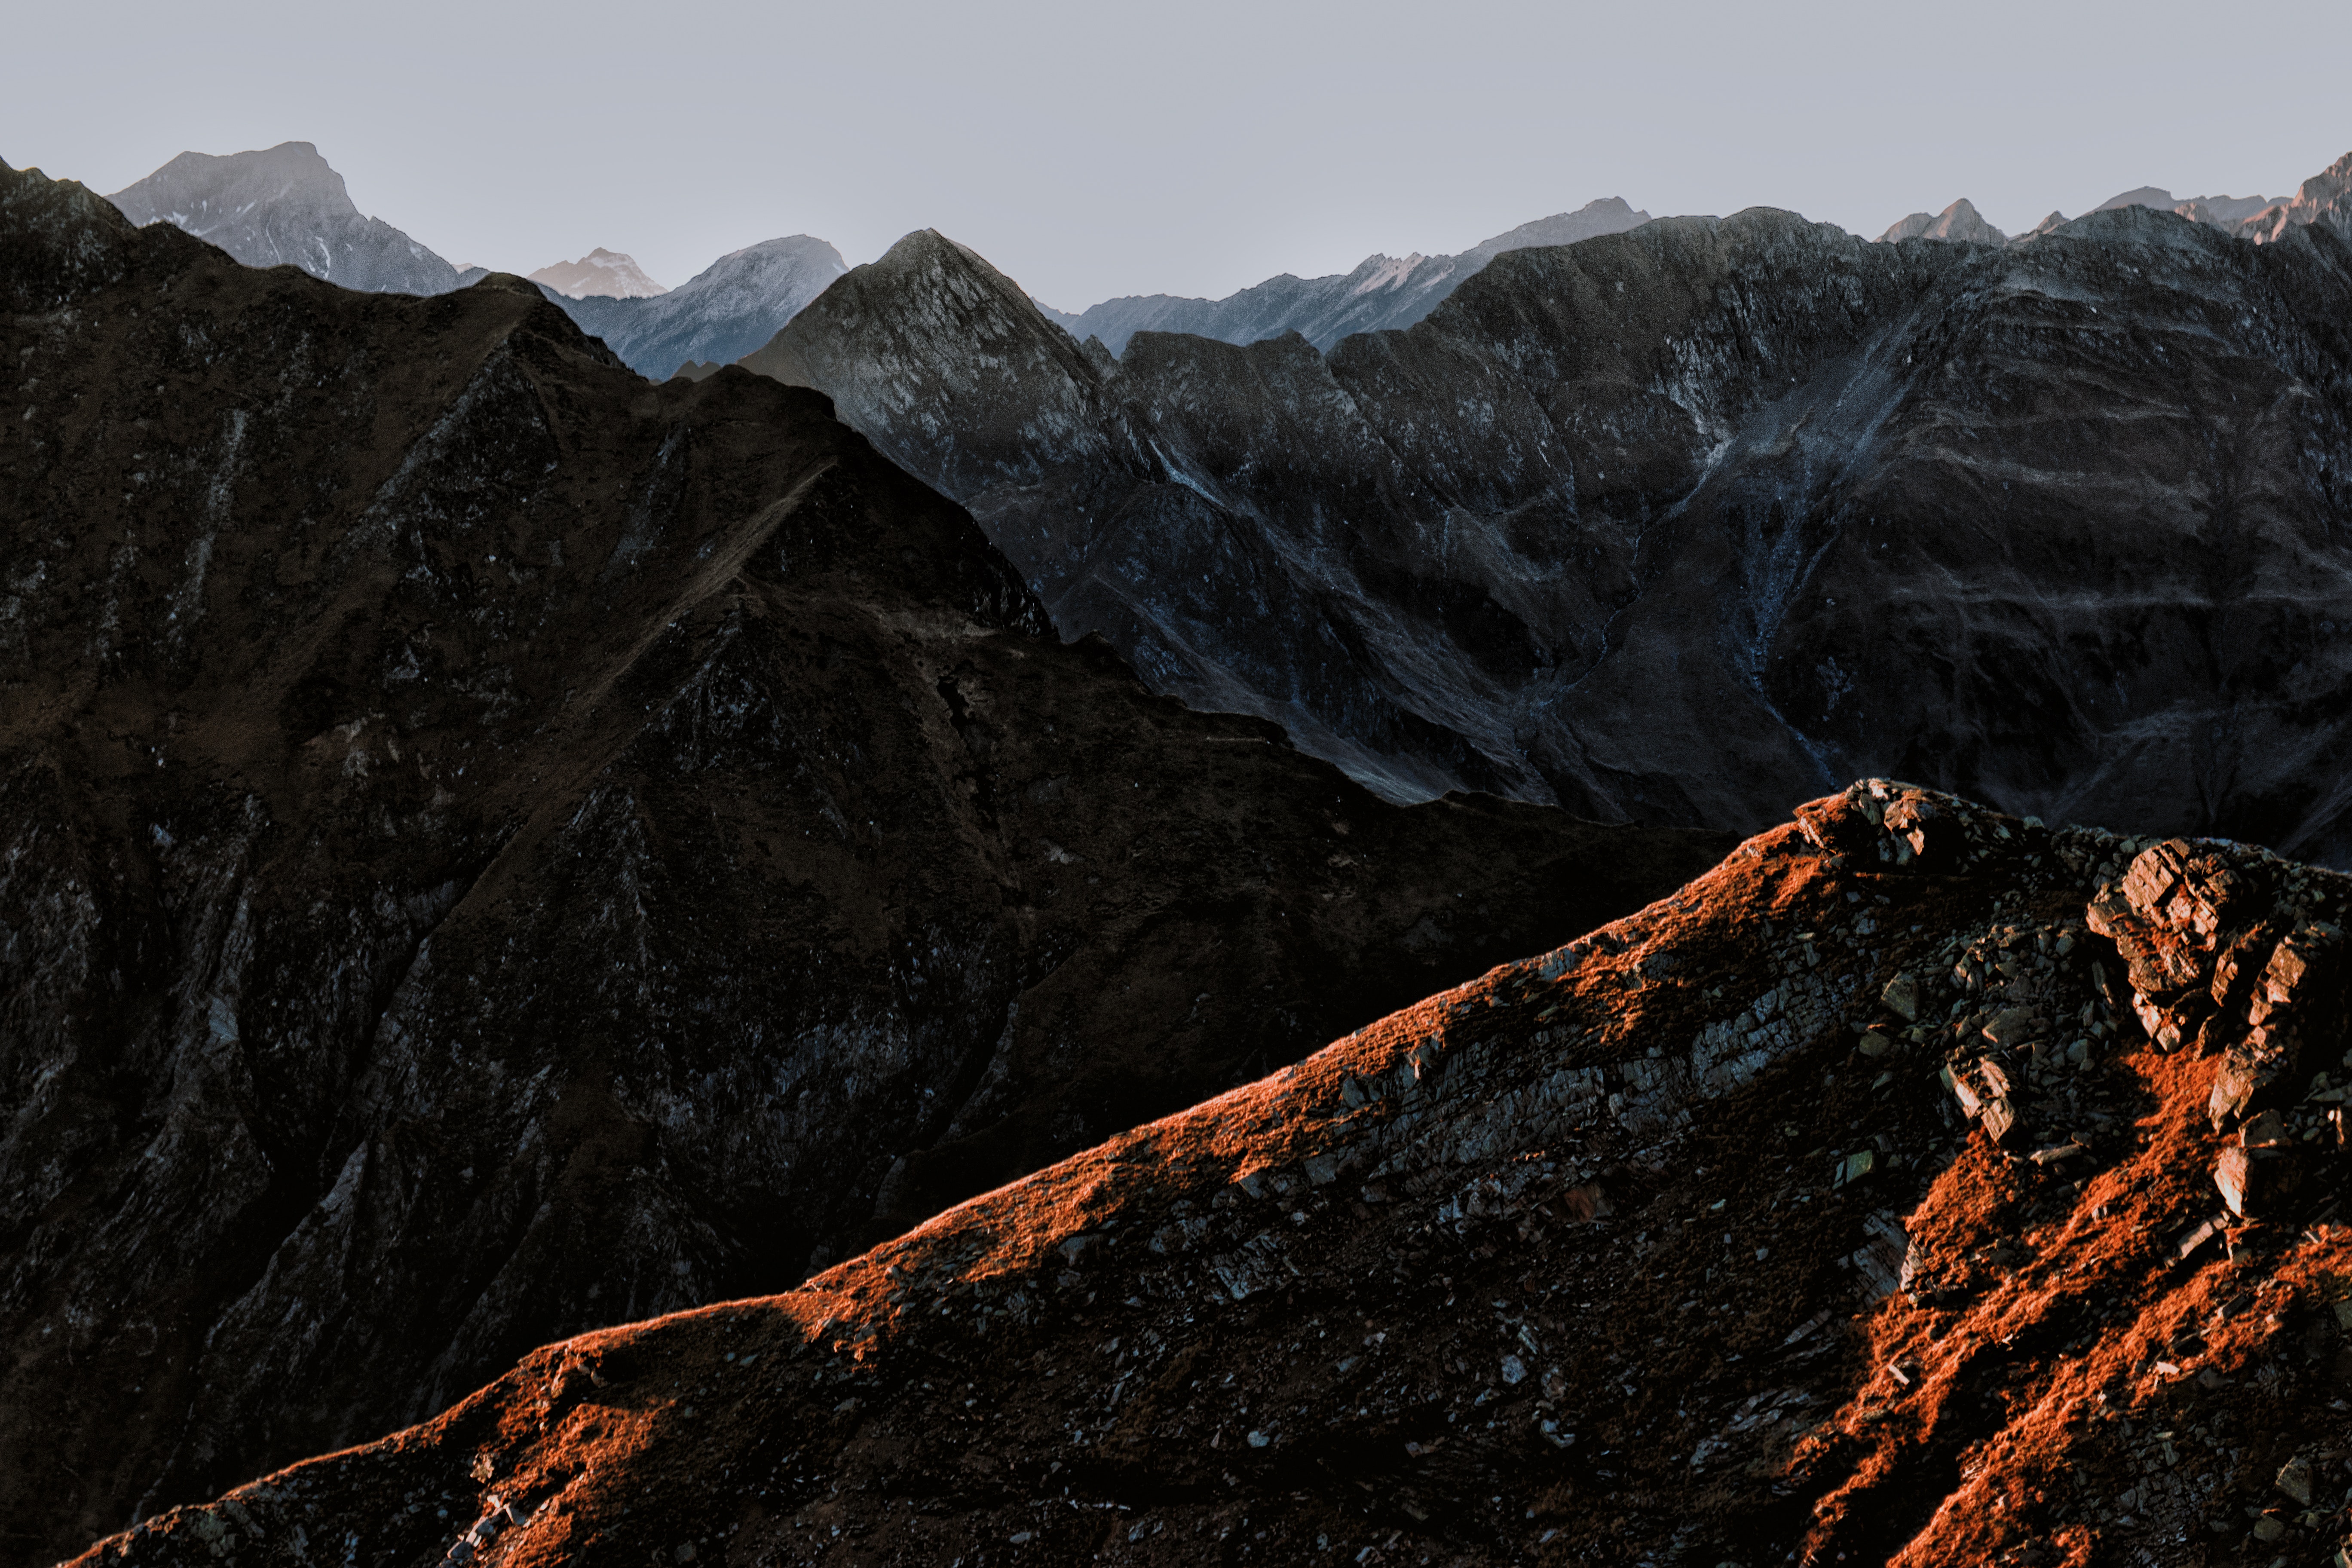
mountainous landforms, mountain, rock, ridge, sky, geological phenomenon, mountain range, geology, landscape, alps, summit, hill, fell, national park, massif, igneous rock, formation, intrusion, valley